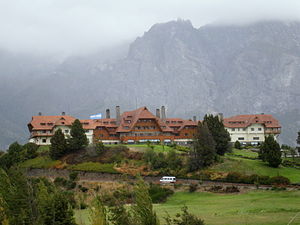
Hotel
Hotel Llao llao, Argentina
Et Hotel var i de franske byer – først og fremmest i Paris – en bolig for landadelelen. De blev også kaldt adelshoteller i fordums tid.